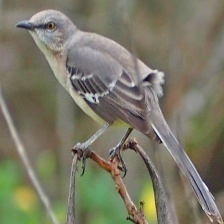
Species: NORTHERN MOCKINGBIRD
Scientific name: MIMUS POLYGLOTTOS